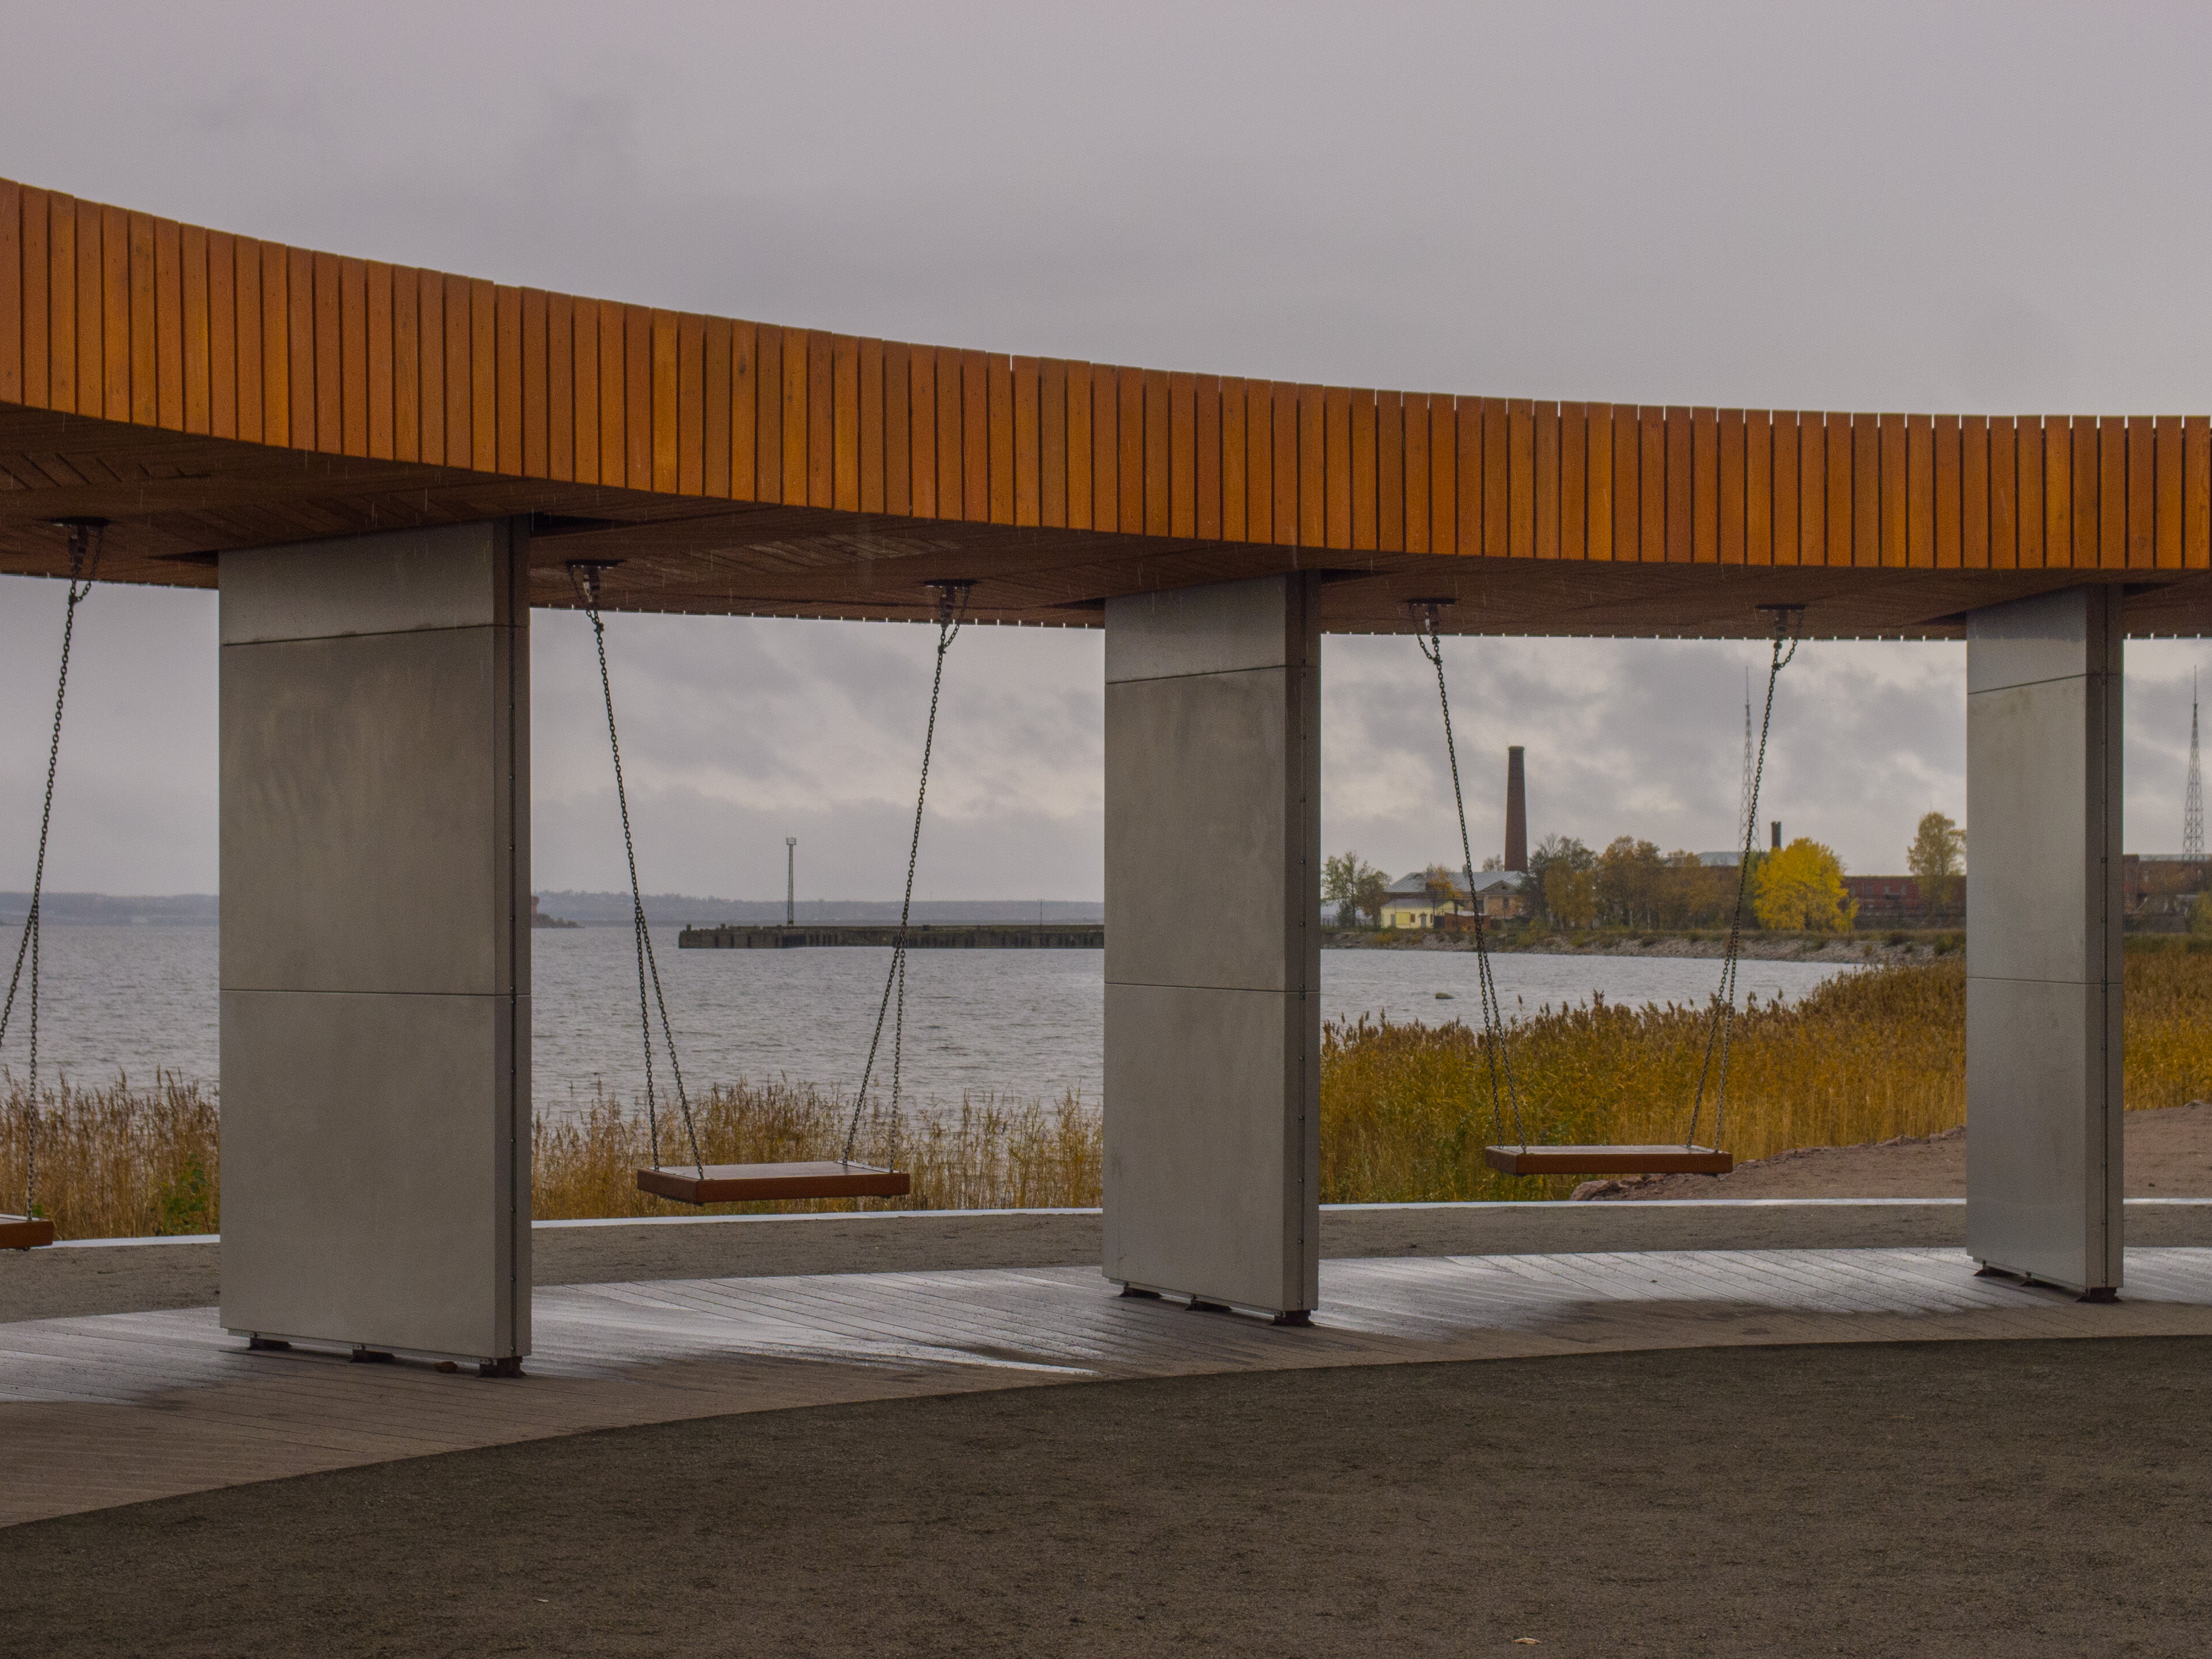
image, architecture, pavilion, shade, building, interior design, Tints and shades